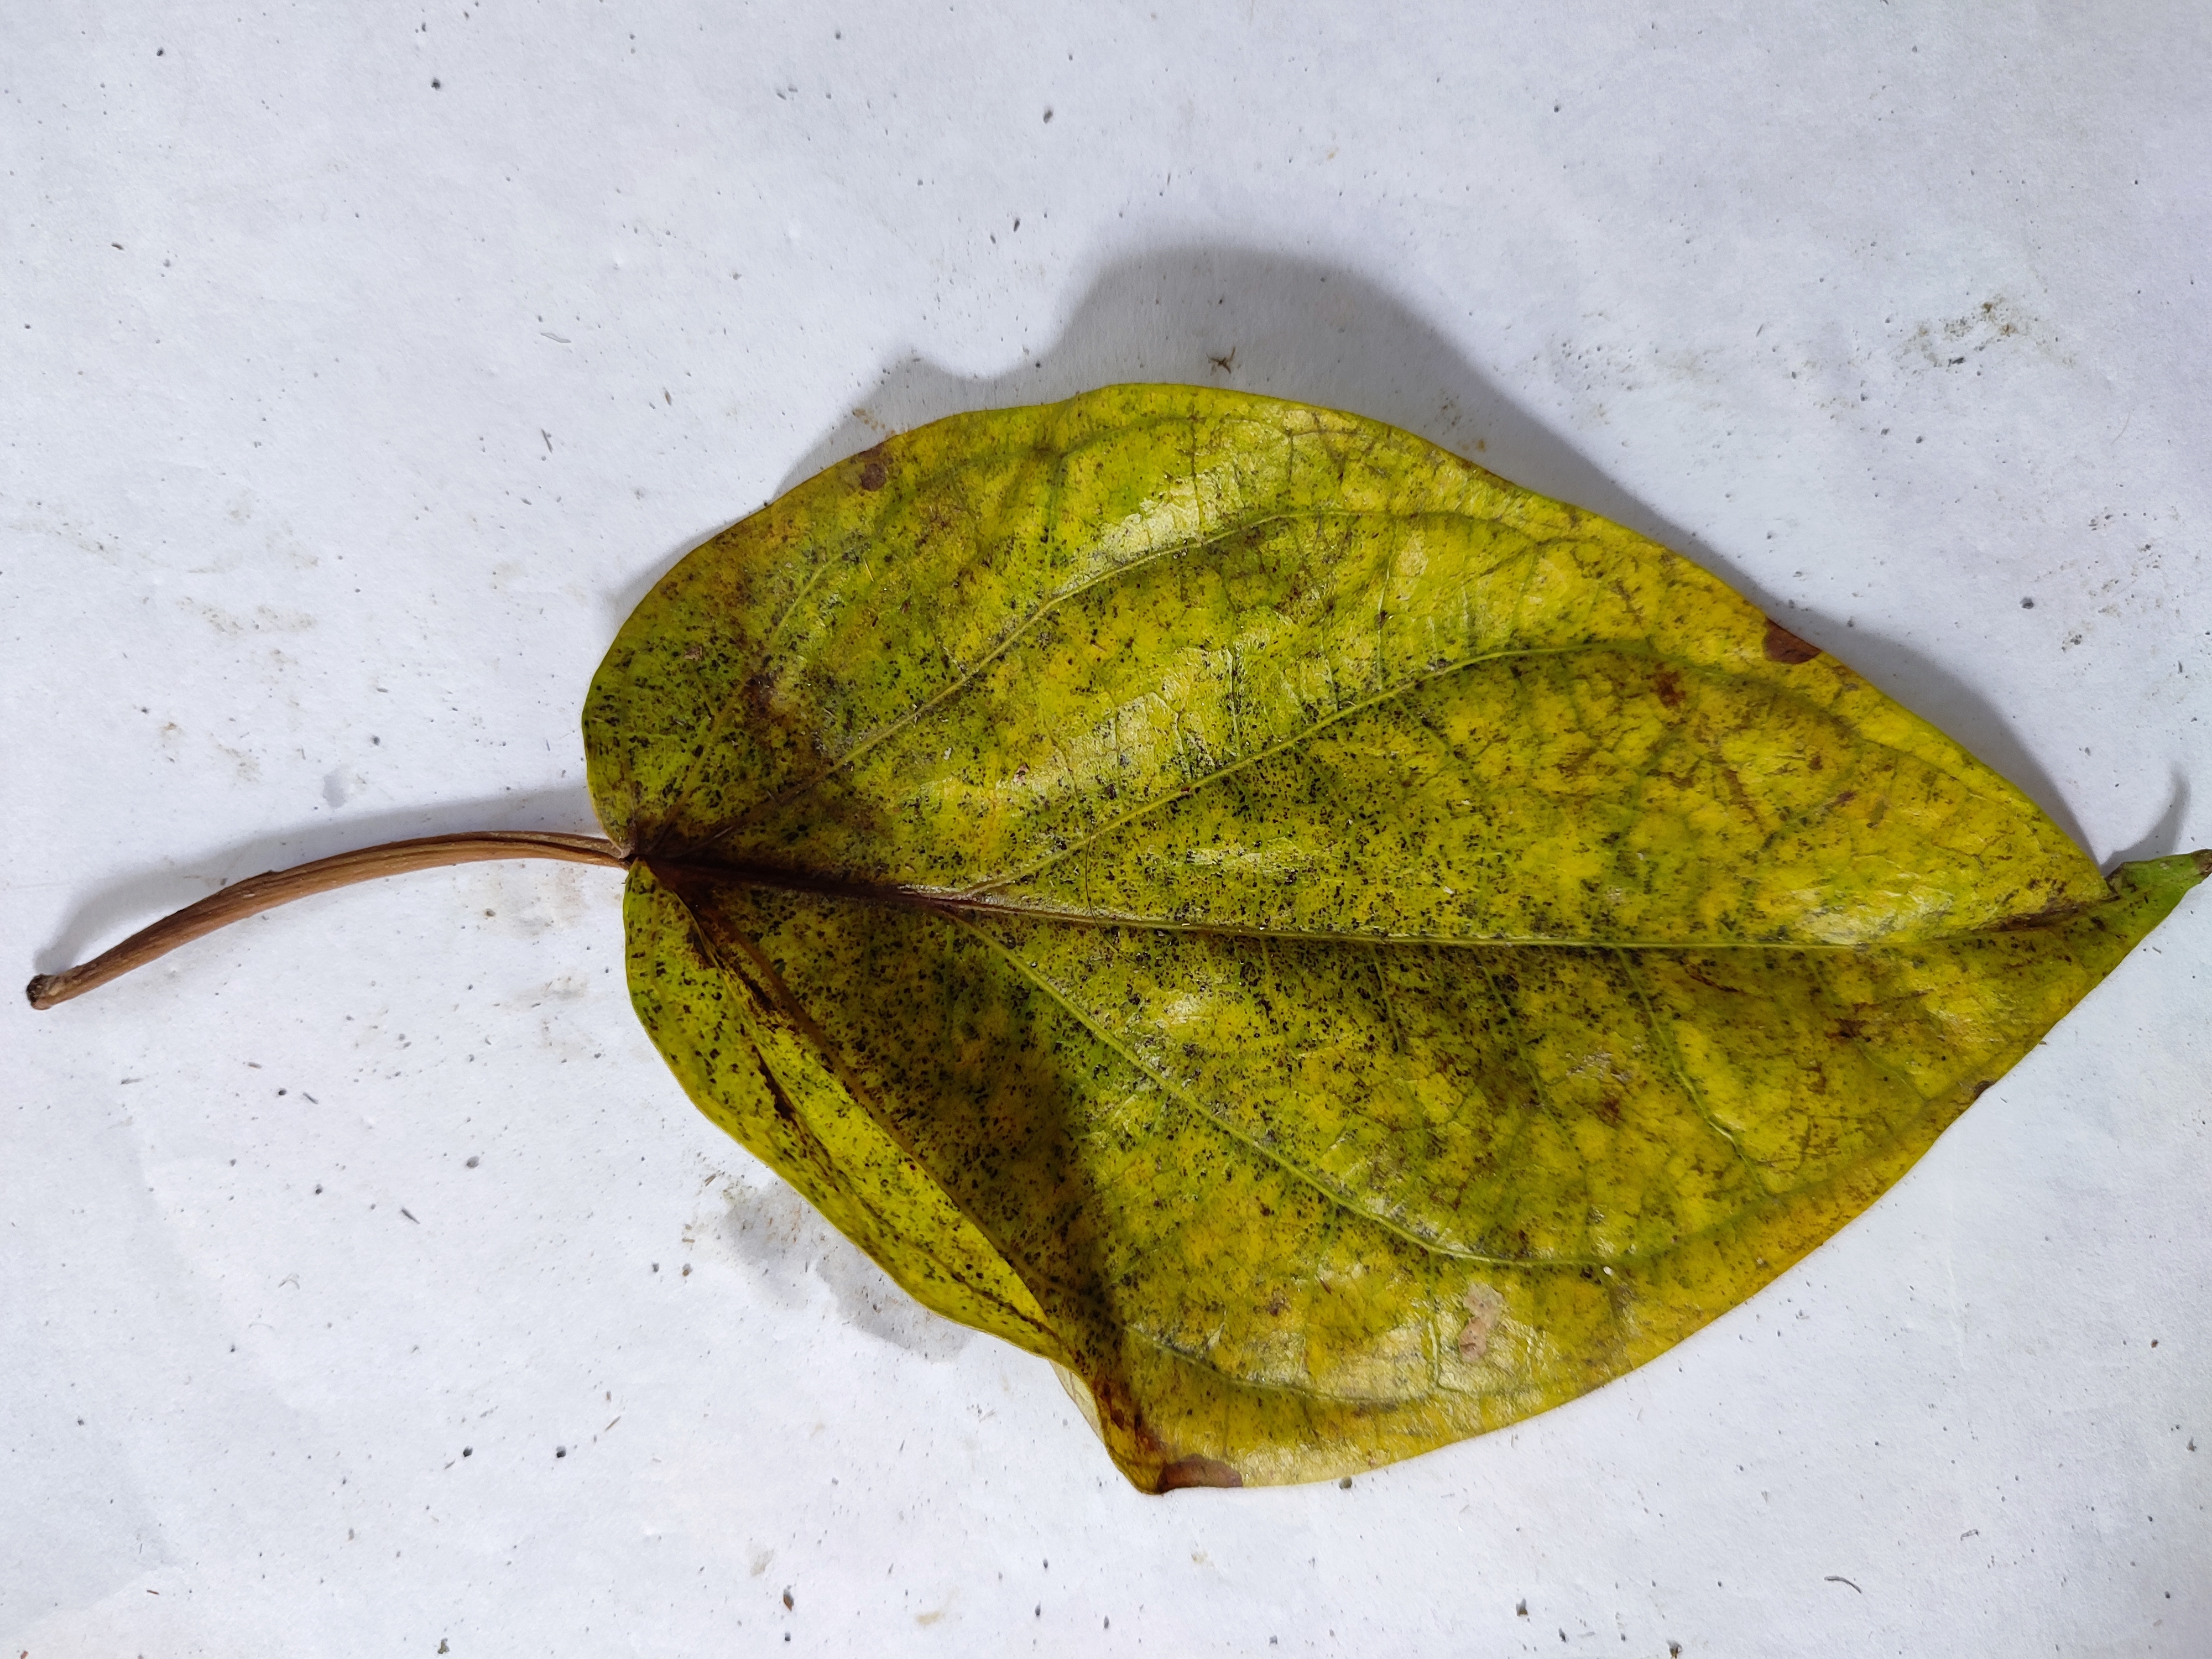
Label: Dried_Leaf